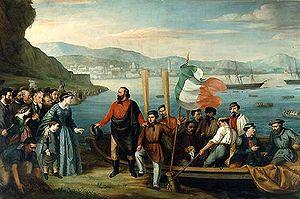
François II, né le 6 janvier 1836 à Naples et mort le 27 décembre 1894 à Arco, en Autriche-Hongrie, est le dernier roi du royaume des Deux-Siciles, entre 1859 et 1861, avant l'unification italienne et la création du royaume d'Italie. Destitué de son titre après l'invasion de son royaume par les troupes de Garibaldi, il mène avec son épouse, Marie-Sophie en Bavière, la résistance face à l'envahisseur depuis Gaète.
Le Risorgimento, ou unification italienne, est la période de l’histoire de l'Italie dans la seconde moitié du XIXᵉ siècle au terme de laquelle les rois de la maison de Savoie unifient la péninsule italienne par l'annexion de la Lombardie, de Venise, du royaume des Deux-Siciles, du duché de Modène et Reggio, du grand-duché de Toscane, du duché de Parme et des États pontificaux au royaume de Sardaigne.
L’expédition des Mille est un épisode du Risorgimento italien survenu en 1860. Un corps de volontaires dirigé par Giuseppe Garibaldi débarque en Sicile afin de conquérir le royaume des Deux-Siciles, gouverné par les Bourbons.
La campagne d'Italie de 1859, aussi appelée guerre d'Italie de 1859, correspondant à la deuxième guerre d'indépendance italienne, voit s’affronter l’armée franco-piémontaise et celle de l’empire d'Autriche. Sa conclusion permet la réunion de la Lombardie au royaume de Sardaigne et pose la base de la constitution du royaume d’Italie.
Camillo Paolo Filippo Giulio Benso, comte de Cavour, né à Turin le 10 août 1810 et décédé dans la même ville le 6 juin 1861, est un homme d'État piémontais, important partisan et acteur de l'unité italienne. Il est considéré, avec Giuseppe Garibaldi, Victor-Emmanuel II et Giuseppe Mazzini, comme l'un des « pères de la patrie » italienne.